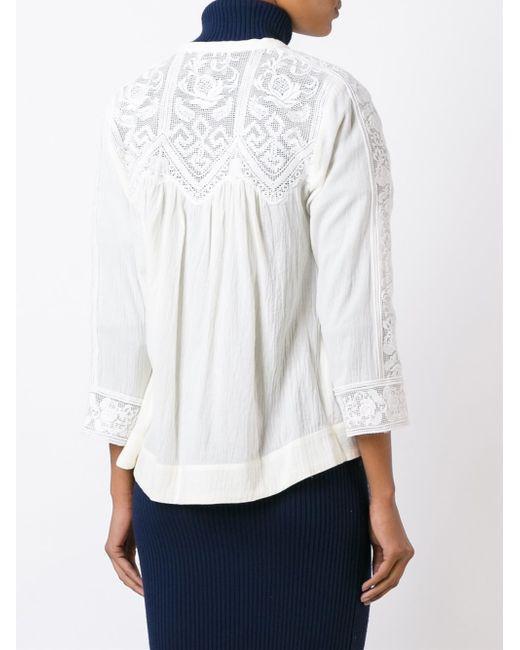
Weiße Bluse mit Spitzenstickerei für Damen